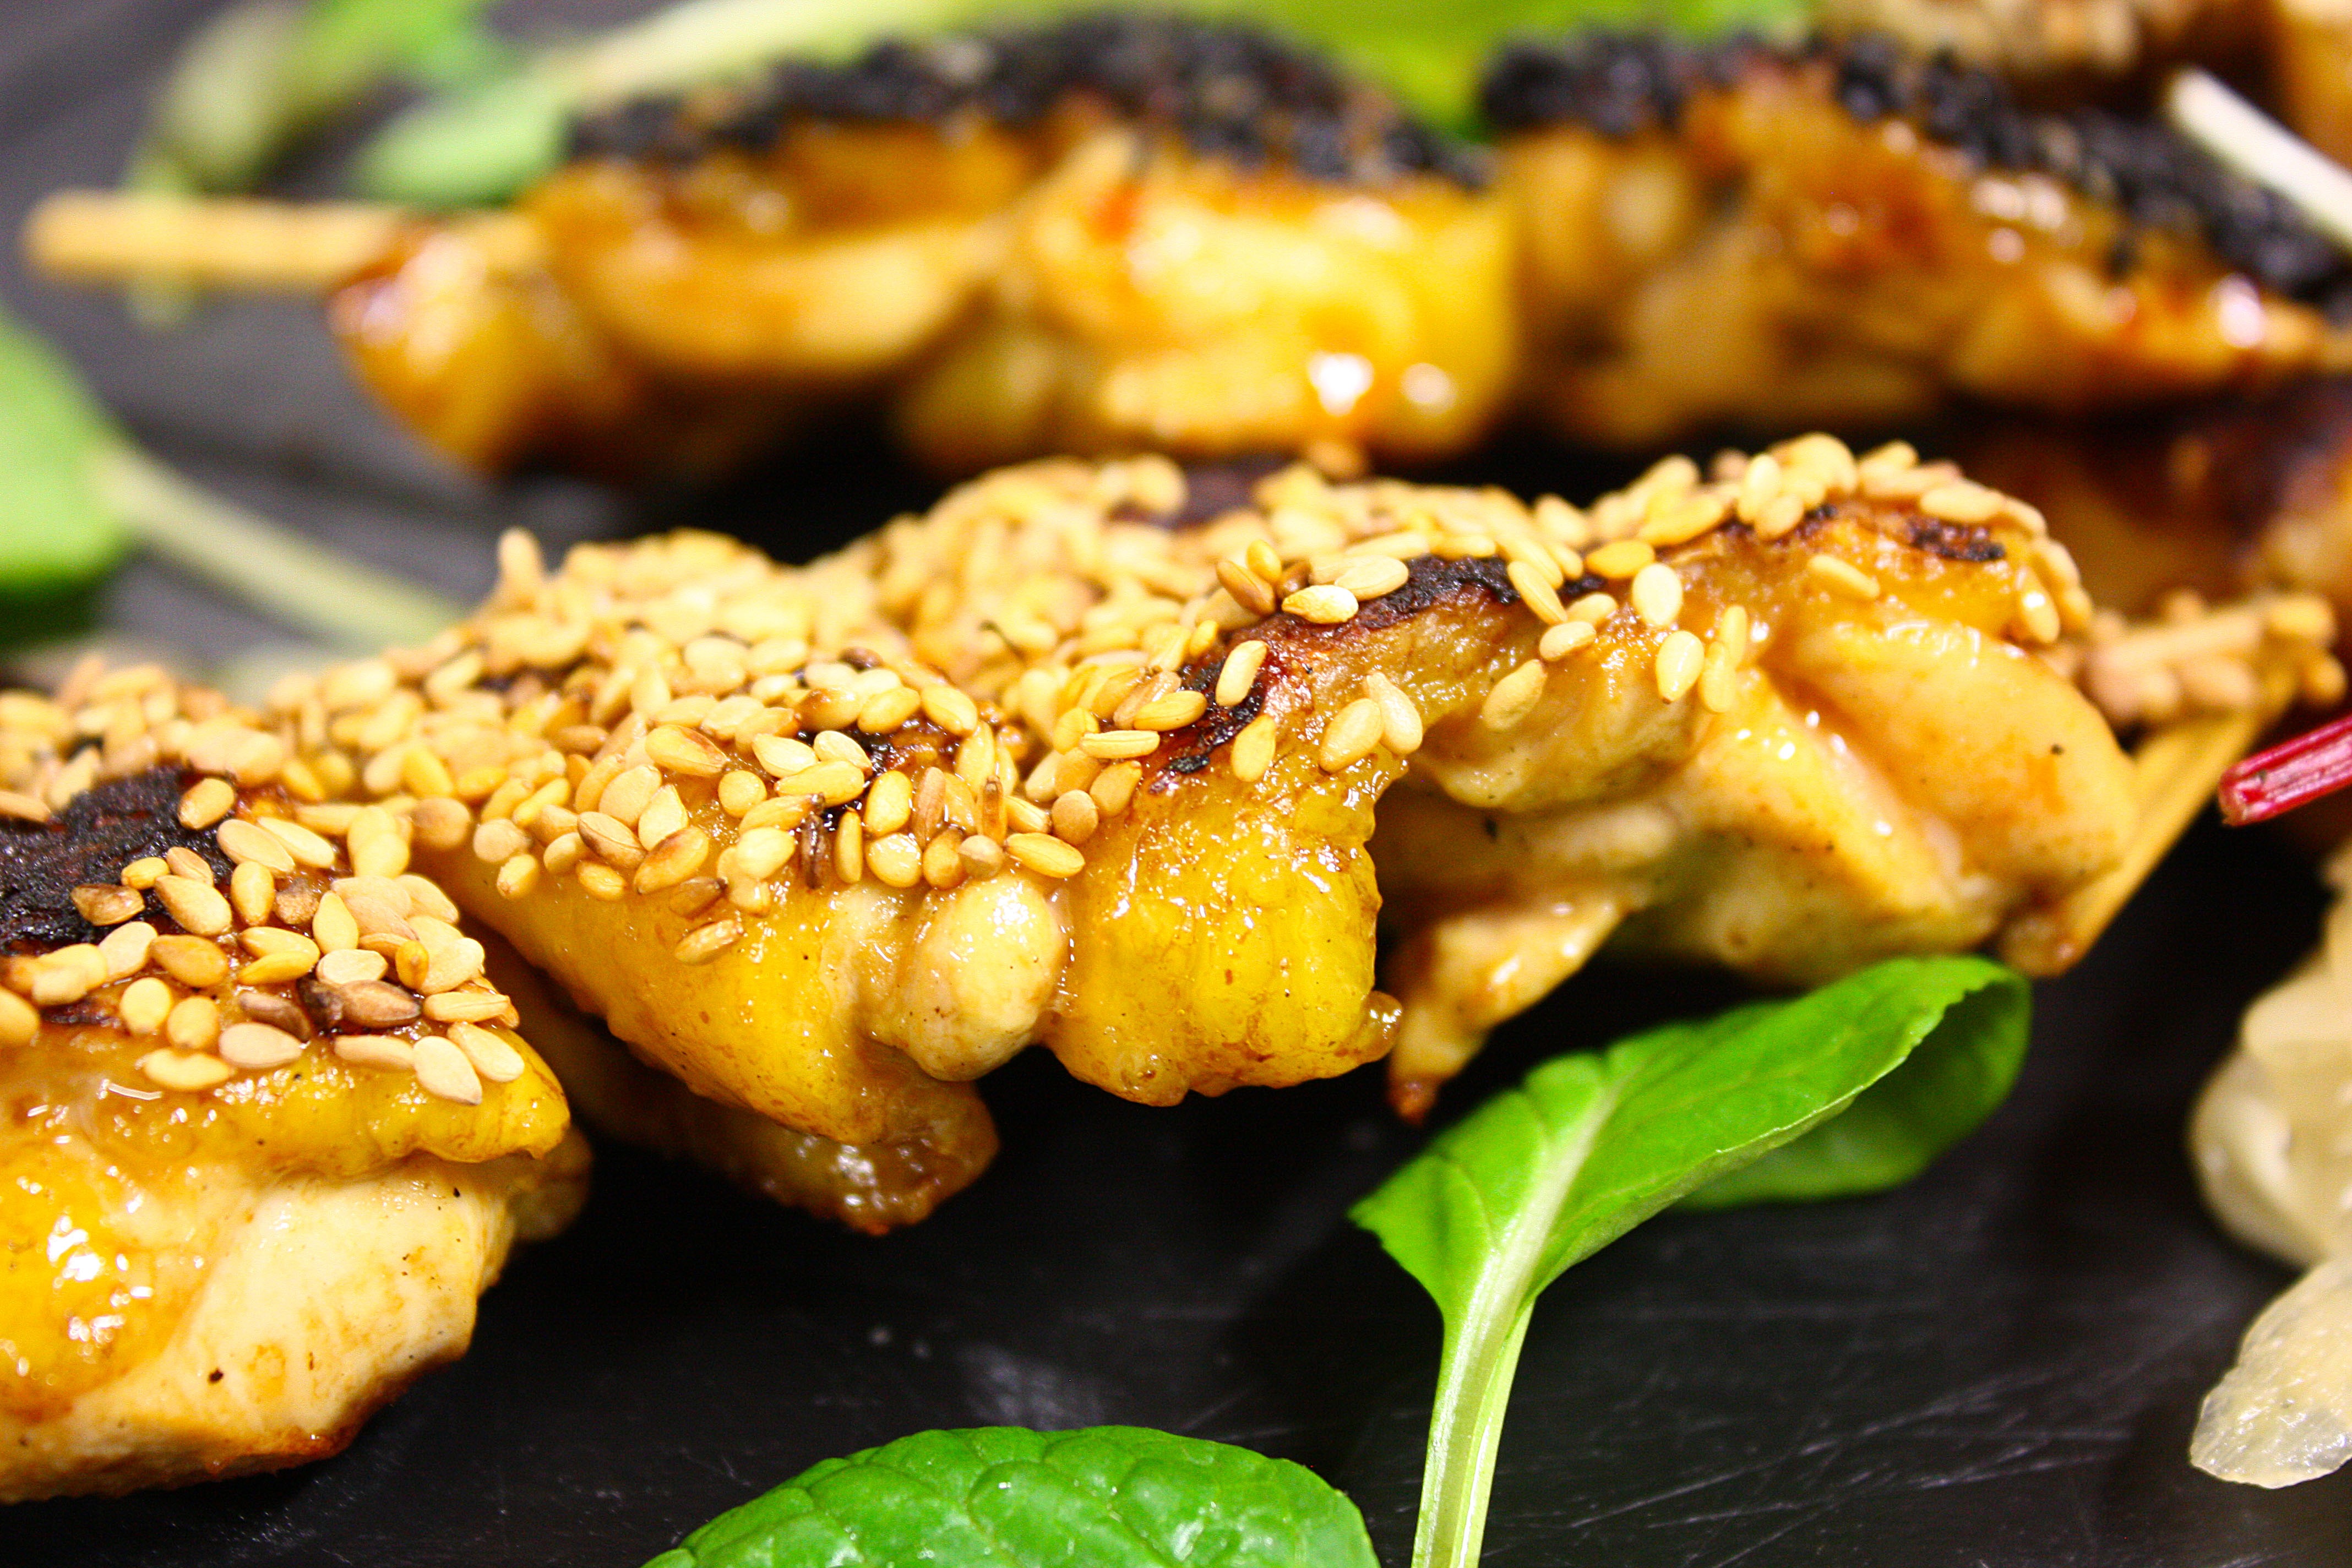
table, aroma, dish, meal, food, salad, green, produce, kitchen, colorful, fish, eat, meat, cuisine, cook, asian food, leaves, condiment, vegetale, vegetables, foods, skewer, vegetarian food, edible, gastronomy, almonds, smells, aromatic, chicken meat, spit, alimentari, typical dish, valerian, fried food, haute cuisine